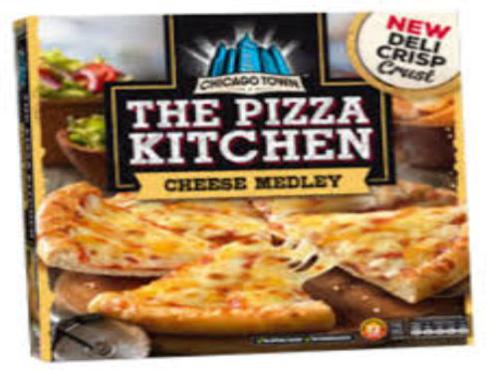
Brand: chicago town
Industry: Food